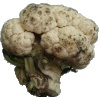
Label: cauliflower